Frank Augustus Miller

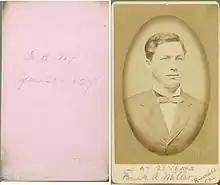
Frank Miller at age 21 years

Frank Augustus Miller (June 30, 1858 – June 17, 1935) was the owner and chief developer of the Mission Inn in Riverside, California, United States, where Frank Augustus Miller Middle School was named after him. He was also a civic leader and one of Riverside's strongest promoters.